Serrano (Madrid Metro)

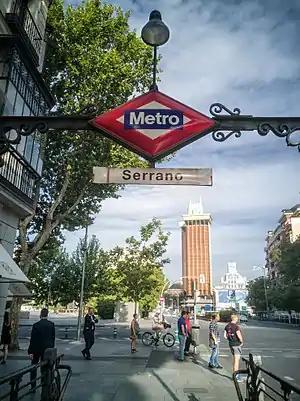

Serrano is a station on Line 4 of the Madrid Metro, located near the Calle de Serrano. It is located in fare Zone A.